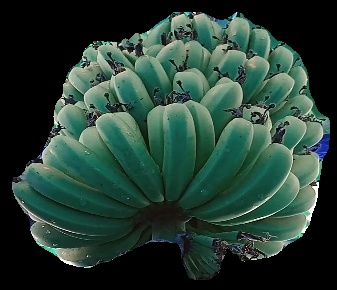
Variety: pachbale
Grade: grade1